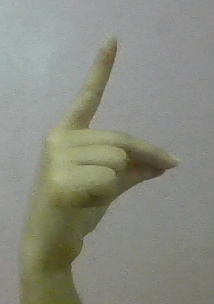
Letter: ta